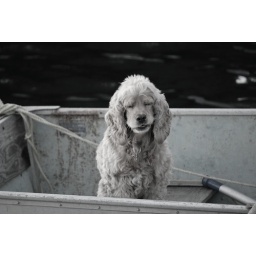
Sunshine Coast - Halfmoon Bay. My dog in the row boat, she's got a funny face haha